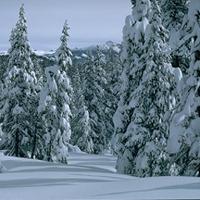
Weather: cloudy or overcast